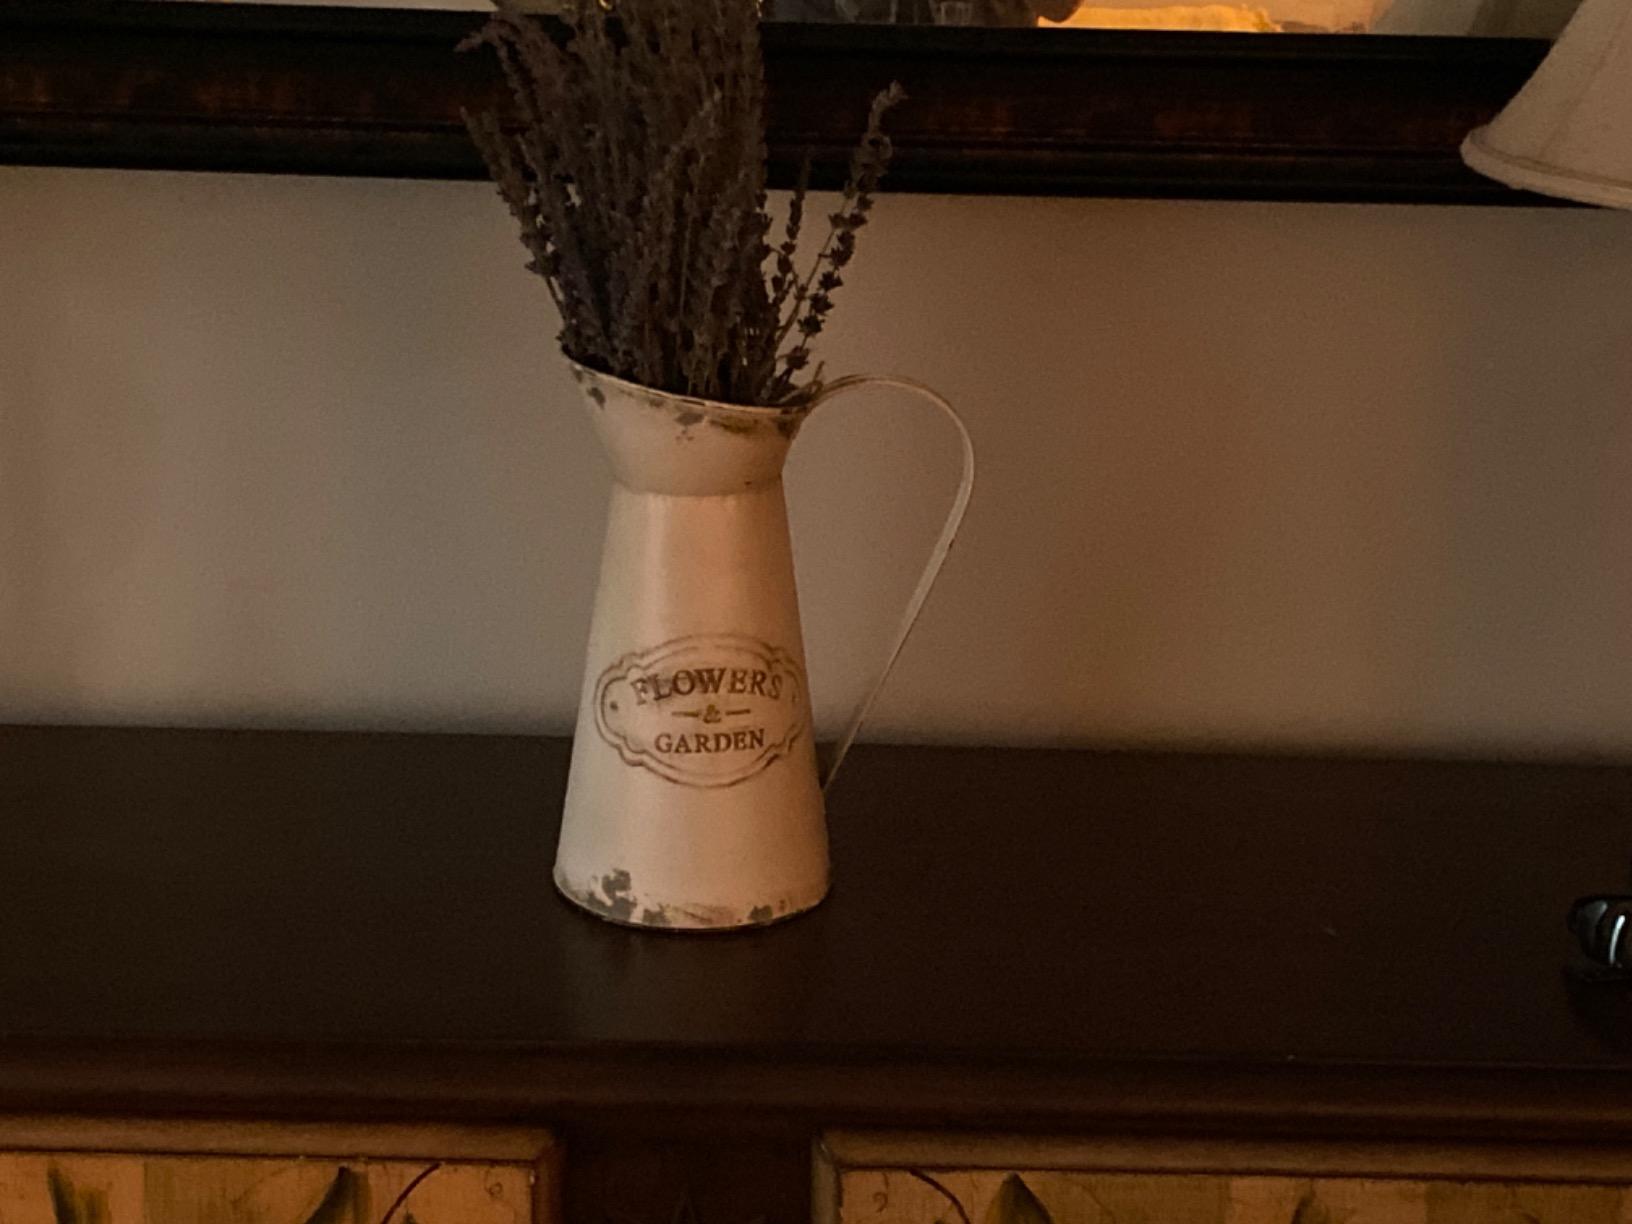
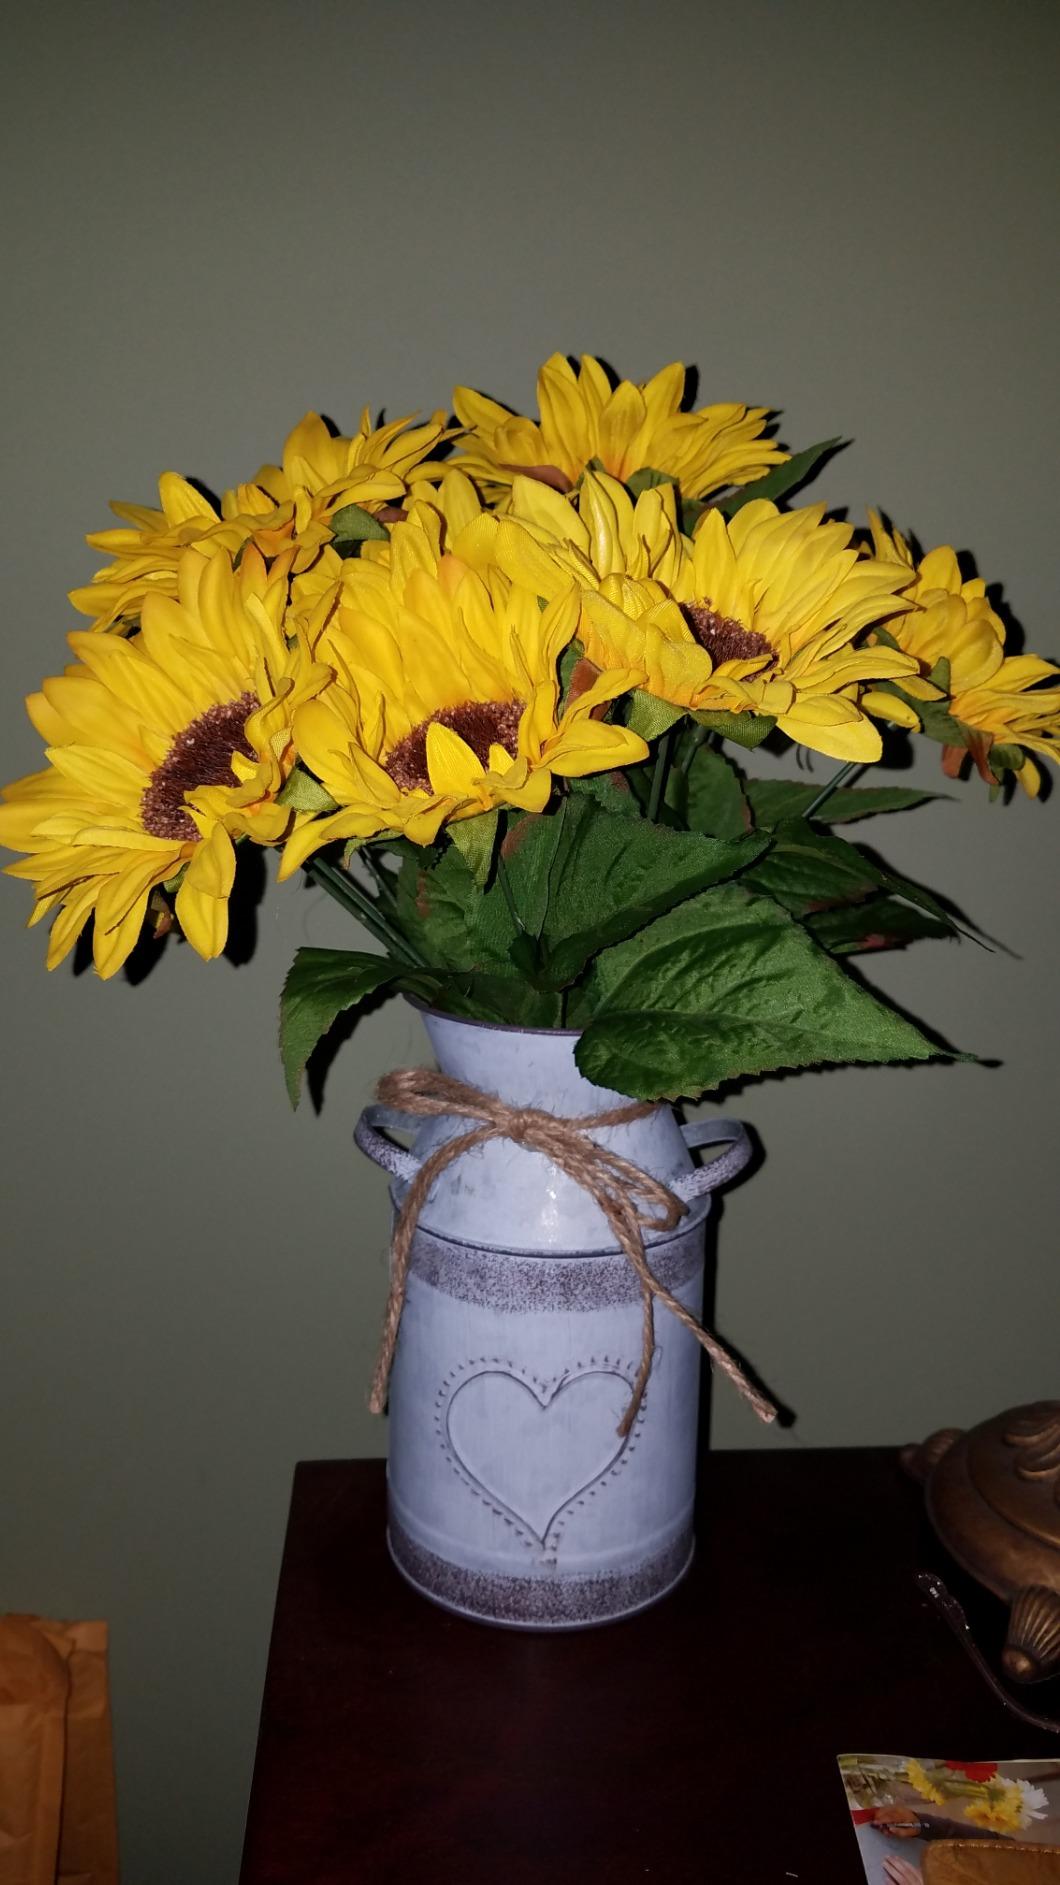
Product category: vase
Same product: no